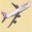
Label: airplane